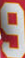
Number: 9